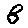
Label: 8